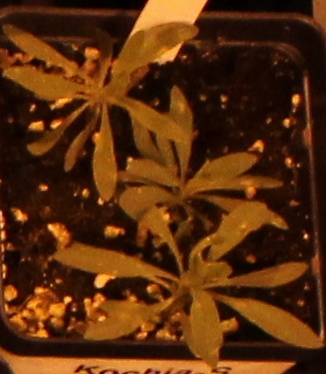
Label: Kochia